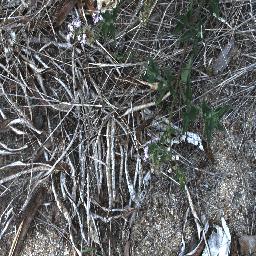
Label: siam_weed